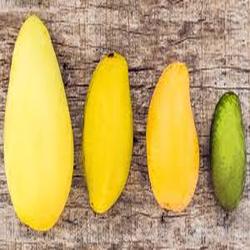
Label: Mango